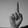
ASL letter: D